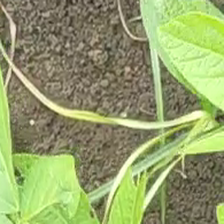
Weed species: Lavhala_(Cyperus_Rotundus)